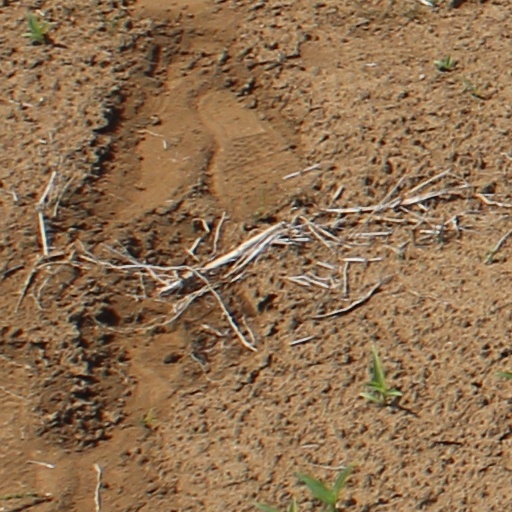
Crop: wheat